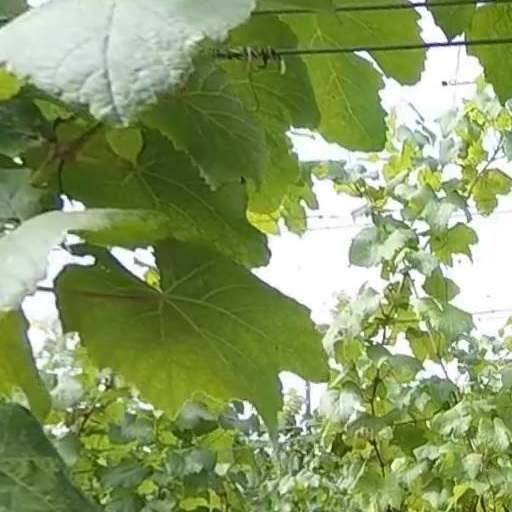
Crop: grape